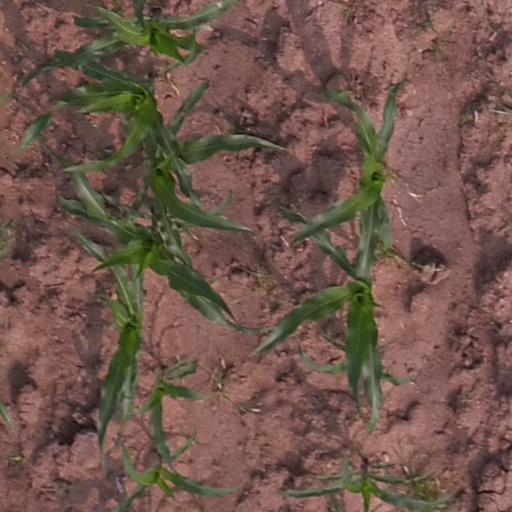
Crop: maize; corn